Military history of Estonia

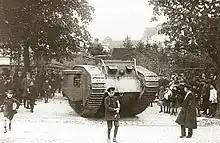
Estonian Mark V driving along Tallinn.

Armoured trains had an important role in Estonian War of Independence. They were used very effectively in supporting Latvians in fighting against Bermontians in Latvian War of Independence.